Majstori, majstori

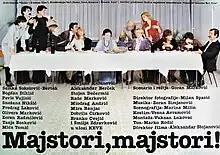

Majstori, majstori (translated as "All That Jack's") is a 1980 Yugoslav comedy film directed by Goran Marković. It has since become a classic of Serbian cinema. It was digitally restored for its 40th anniversary in a joint effort by the Yugoslav Film Archive and Vip mobile.